The Final Judgment

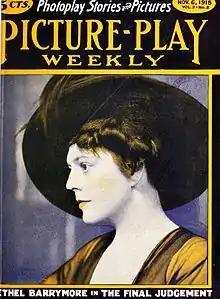
Ethel Barrymore on cover of "Picture-Play Weekly", 1915

The Final Judgment is a 1915 American silent drama film produced by B. A. Rolfe and distributed by Metro Pictures. Actor Edwin Carewe directed. It stars Ethel Barrymore in her second silent film and first as a player for then new Metro Pictures, later to become a part of Metro-Goldwyn-Mayer in 1924.